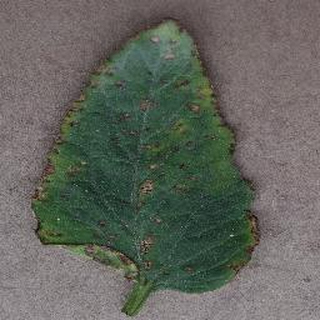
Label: tomato_bacterial_spot